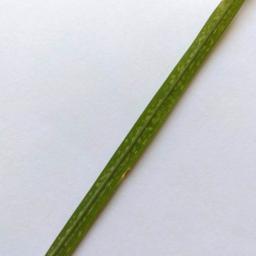
Label: Rice___Healthy